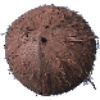
Label: cocos